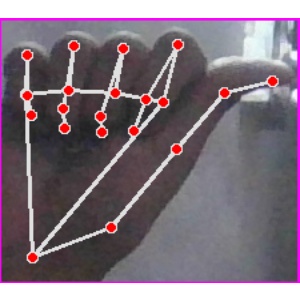
अक्षर: छ